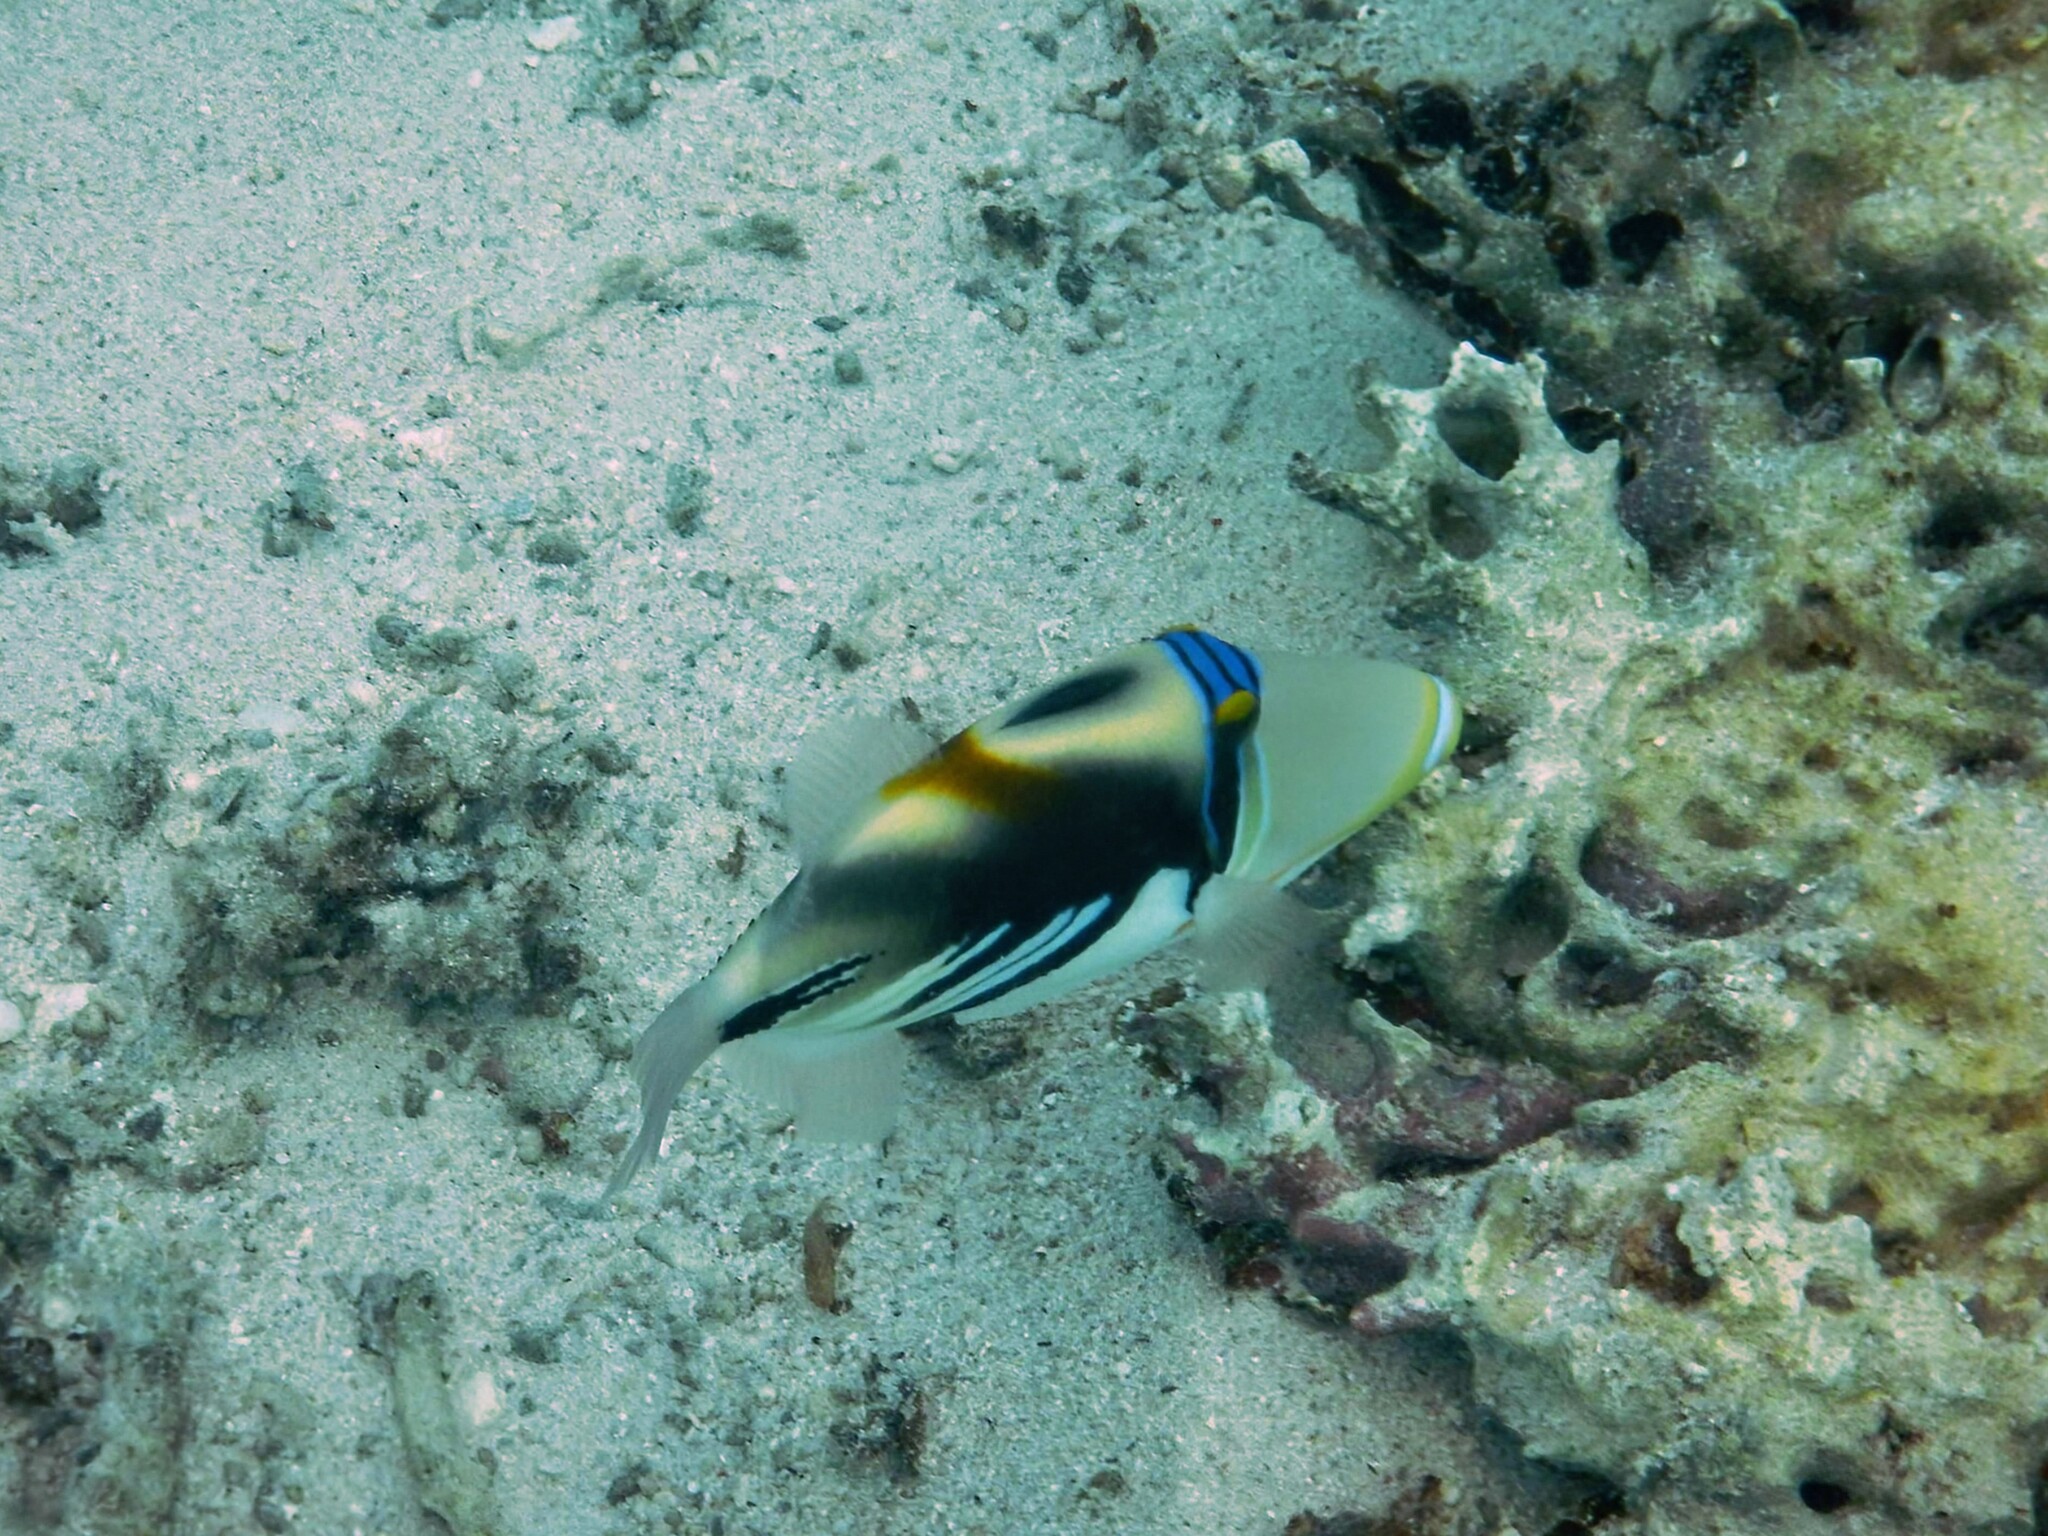
Rhinecanthus aculeatus (Lagoon Triggerfish)